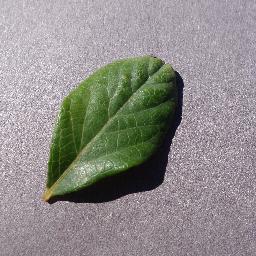
Label: Blueberry___healthy